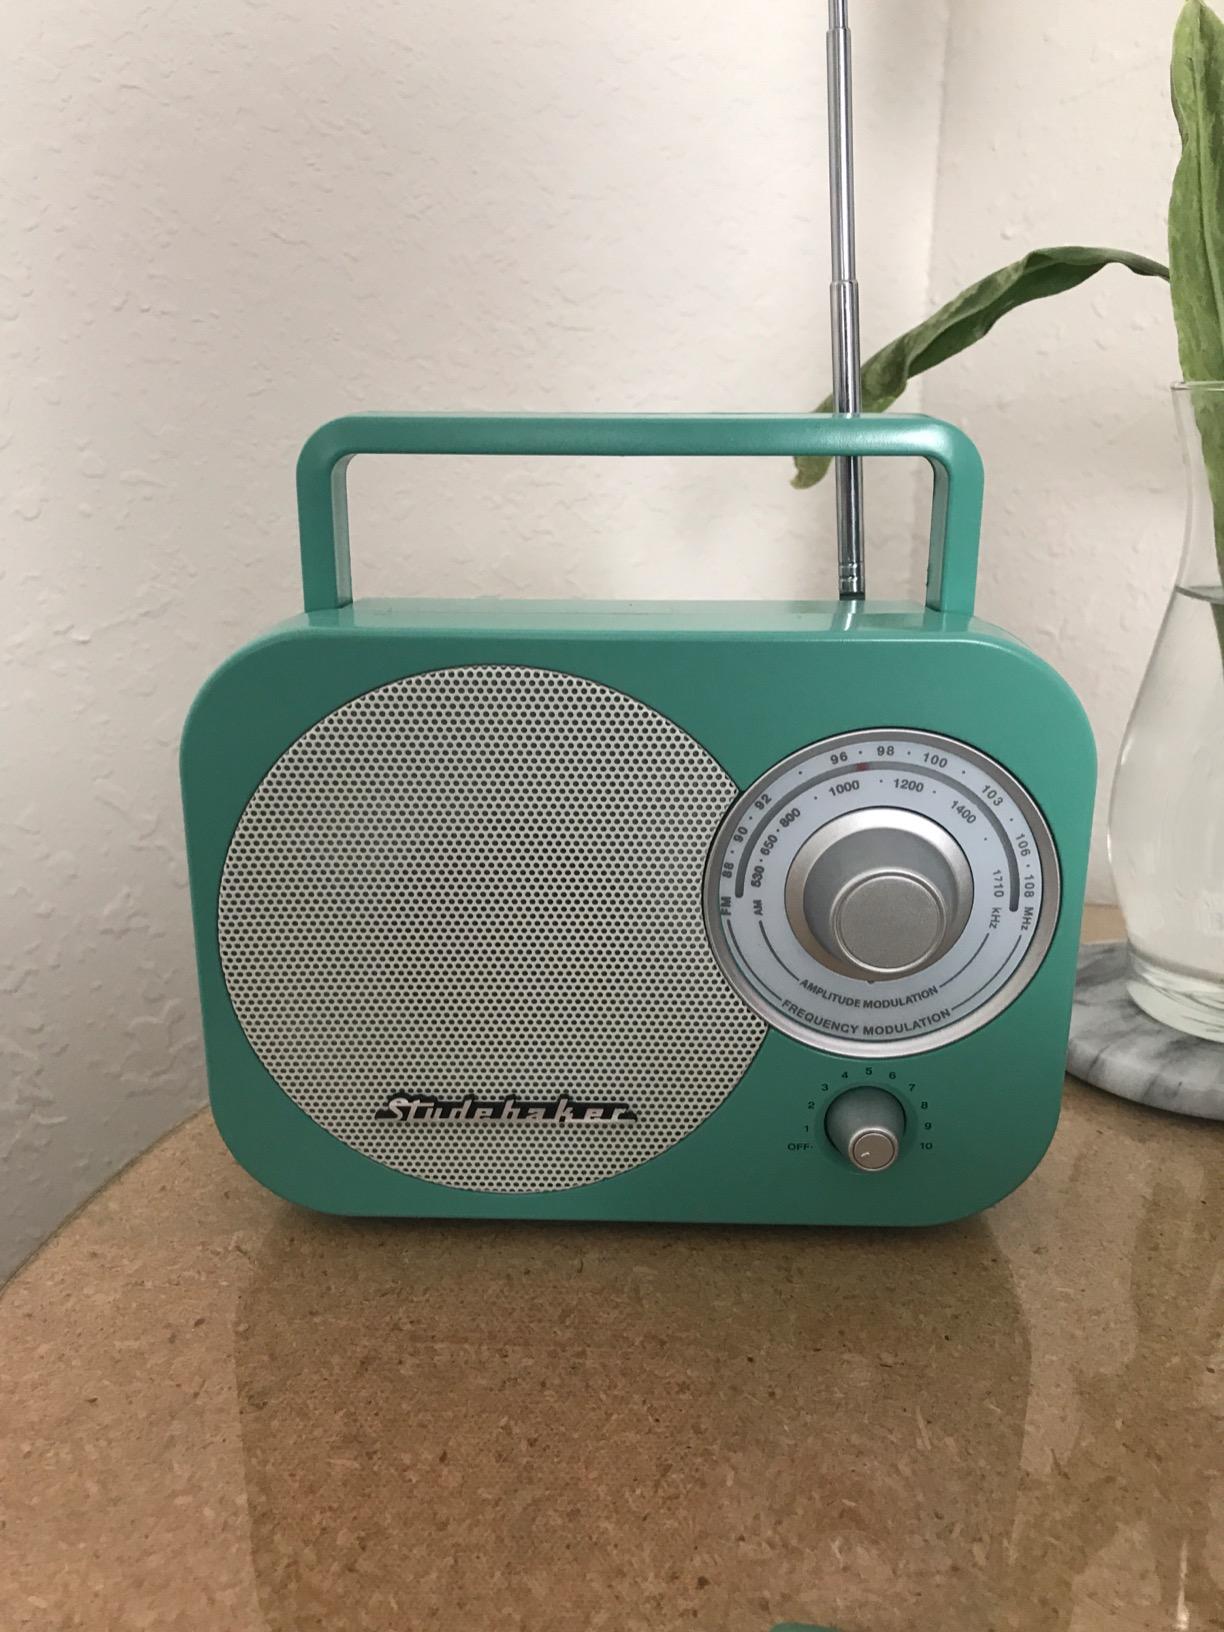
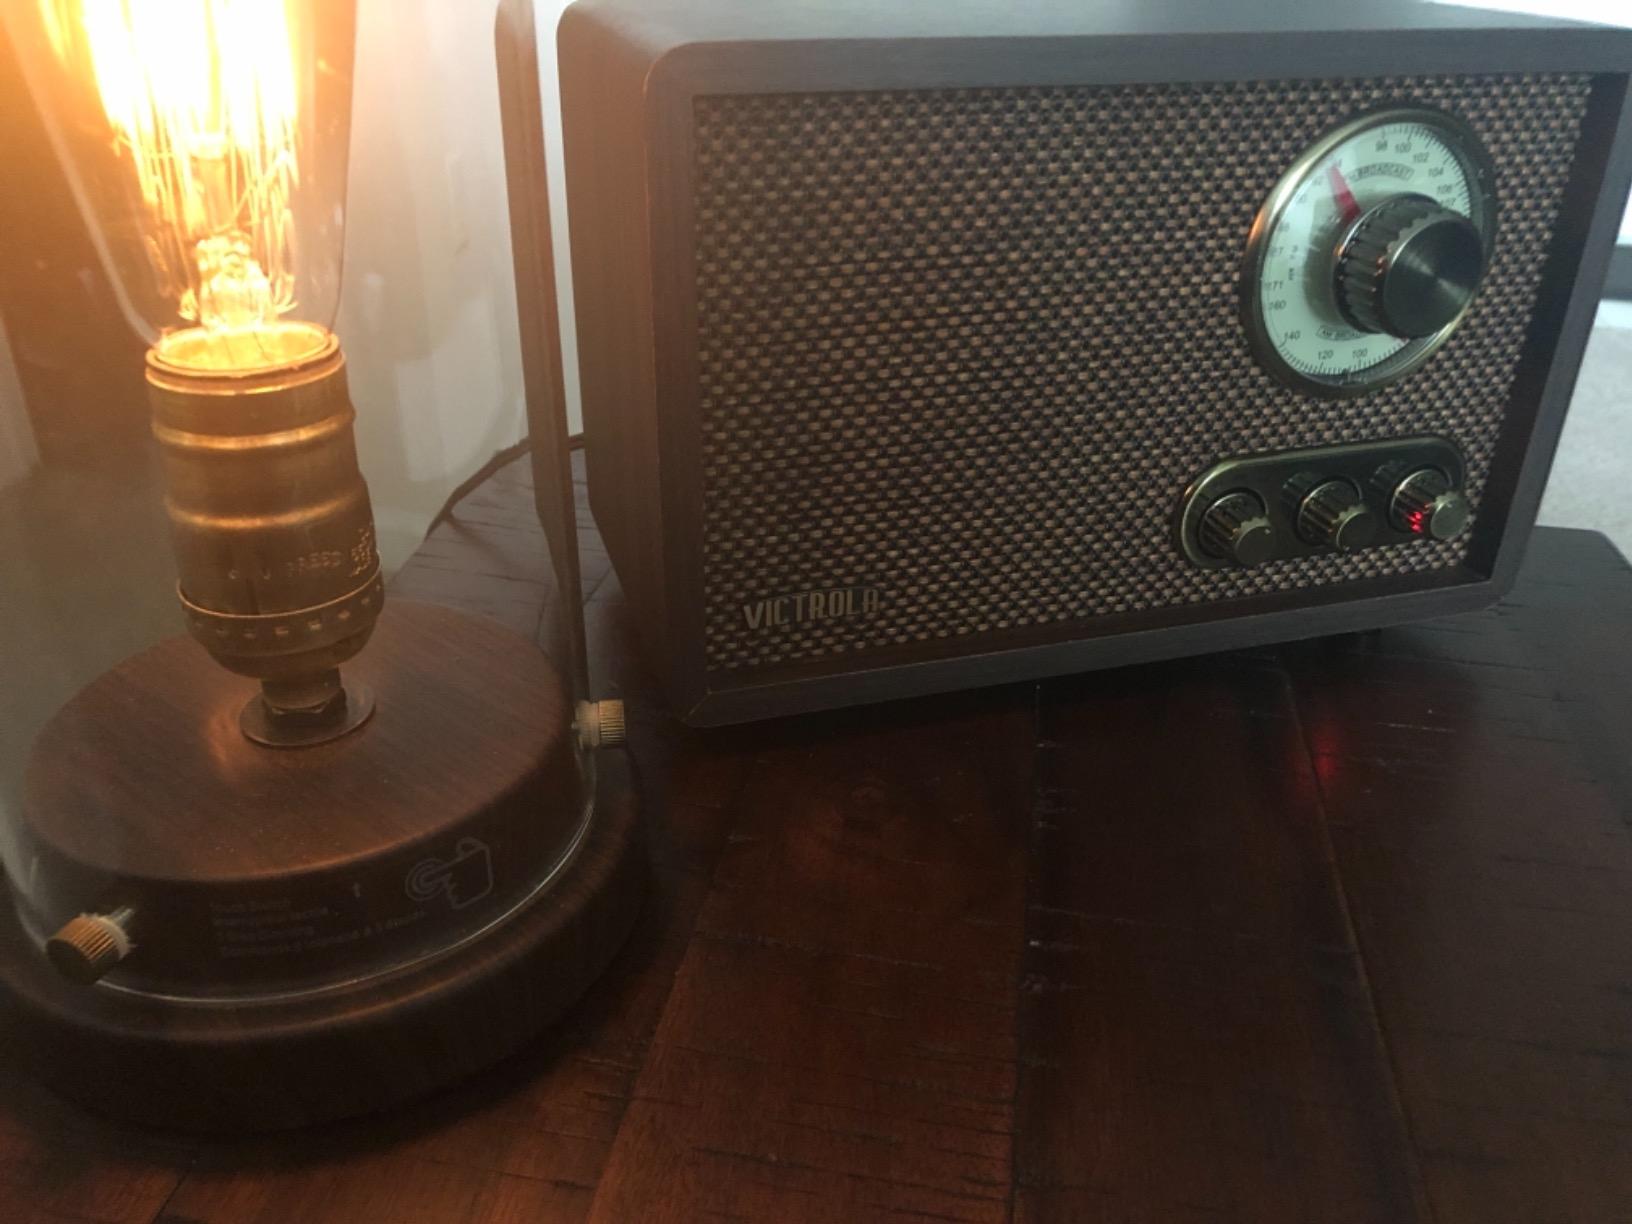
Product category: radio
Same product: no